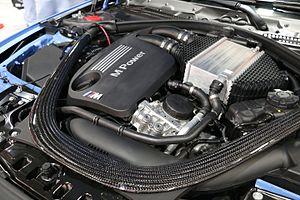
La BMW M4 est un coupé du constructeur automobile allemand BMW M du groupe BMW, commercialisée depuis 2014. Basée sur la BMW Série 4, elle s'inscrit dans la lignée et dans la philosophie des BMW M3, avec pour vocation de remplacer la BMW série 3 coupé.